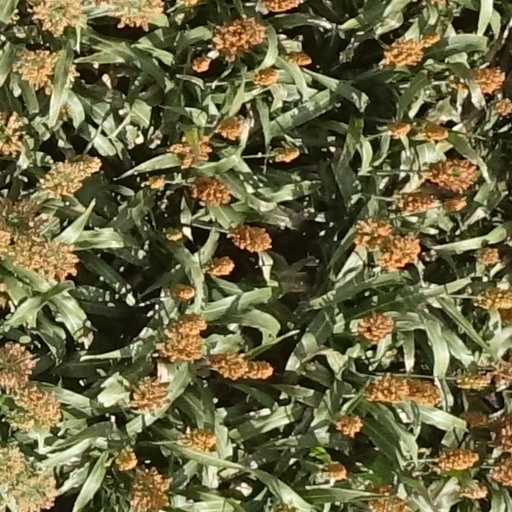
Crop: sorghum